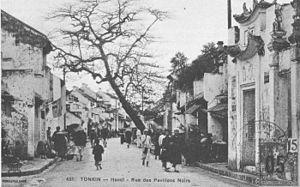
Rue des Pavillons Noir, Hanoï.
L’Indochine française est un territoire de l'ancien empire colonial français, dont elle était la possession la plus riche et la plus peuplée. Officiellement nommée Union indochinoise puis Fédération indochinoise, elle fut fondée en 1887 et regroupait, jusqu'à sa disparition en 1954, diverses entités possédées ou dominées par la France en Extrême-Orient : trois pays d'Asie du Sud-Est aujourd'hui indépendants, le Vietnam, le Laos et le Cambodge, ainsi qu'une portion de territoire chinois située dans l'actuelle province du Guangdong.